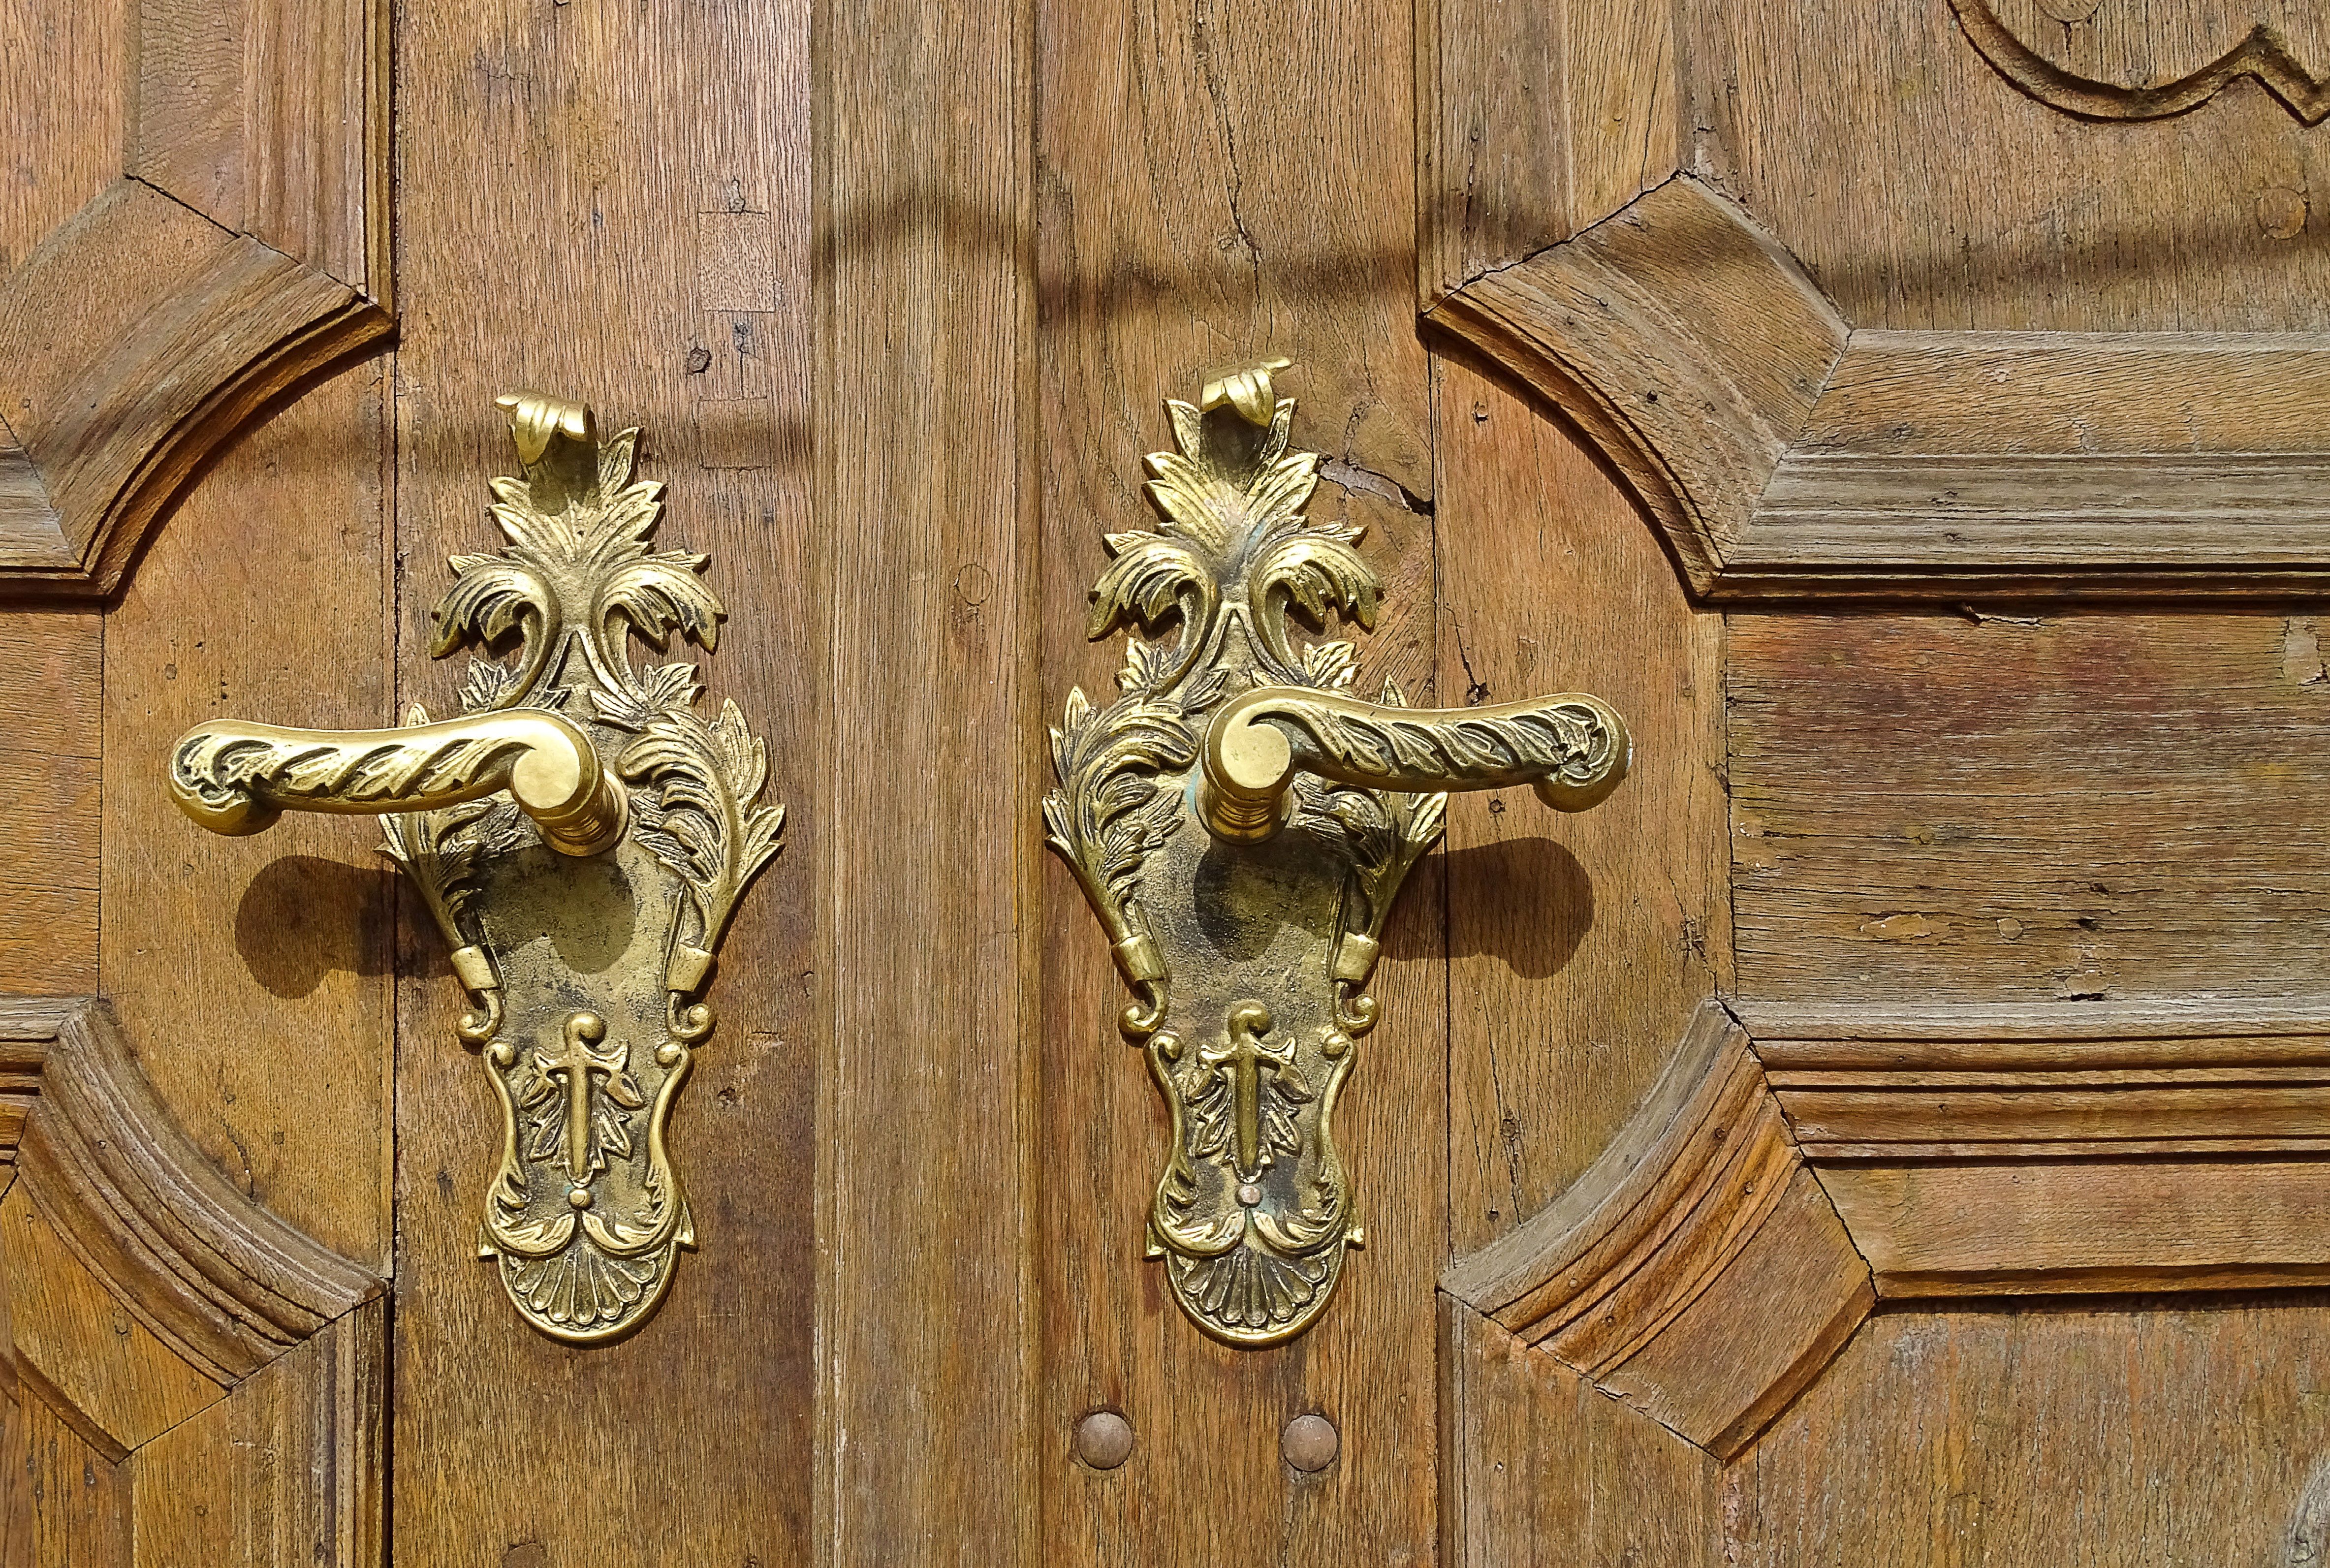
Ornate brass handles
The photo shows a pair of ornate brass doorknobs, mounted on a wooden door on either side, decorated with intricate floral motifs, giving it a classic look. The door is made of wood and looks slightly antique with decorative panels.
The scene resembles the stately entrance of an old building, perhaps a historic home or a vintage hotel. The wooden double doors are sturdy. In the center, two ornate brass handles shine with an antique touch. The light reflects off the brass perfectly, making the relief carvings stand out. The image is a close-up of the architectural details, focusing on the intricate design.
Labels: Handle, Wood, Door, Hardwood, Bronze, Indoors, Interior Design
Camera: SONY DSC-HX400V
Lens: 4.3-215.0 mm f/2.8-6.3
Aperture: F5.6
Exposure: 1/500 sec
ISO: 125
Focal length: 5.1 mm